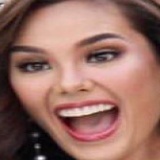
hoa hậu Catriona Gray